Tapu River

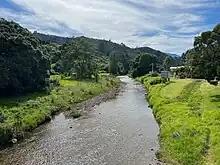
Tapu River from SH25 bridge

Except for ammoniacal nitrogen, water quality in the river is good, as it mainly drains native forest; only 5.1% of the catchment is farmed. The river runs over andesite and dacite. Fish in the river include long and shortfin eels (tuna), common bully (toitoi), redfin bully, torrentfish (panoko), smelt (pōrohe), īnanga, koura, trout and shrimp. To protect Tapu from flooding, the flow capacity of the river has been maximised. The native frogs, Leiopelma archeyi and Leiopelma hochstetteri, live near the valley.